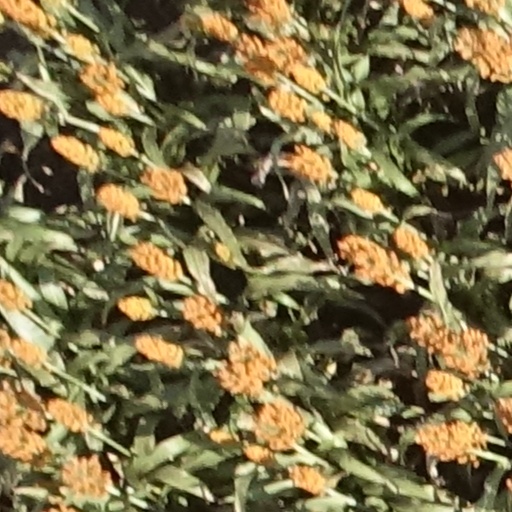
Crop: sorghum